Gibson County Training School

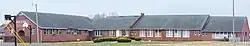

The Gibson County Training School is a historic educational facility in Milan, Tennessee, that was built in 1926 with financial support from the Rosenwald Fund. It was listed on the National Register of Historic Places in 2012.